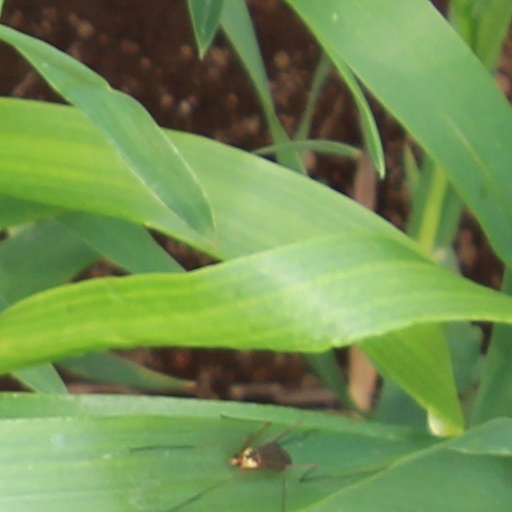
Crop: wheat